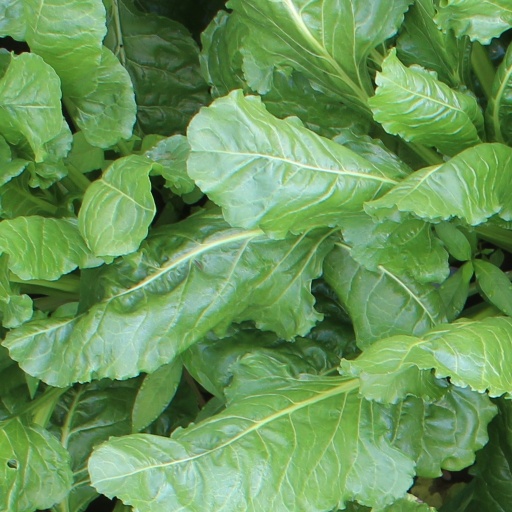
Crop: sugar beet